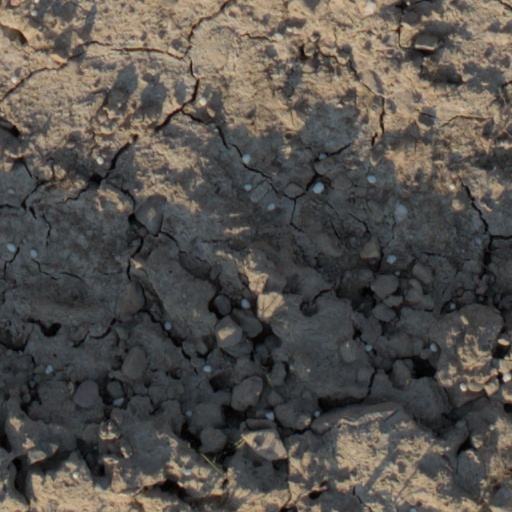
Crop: wheat